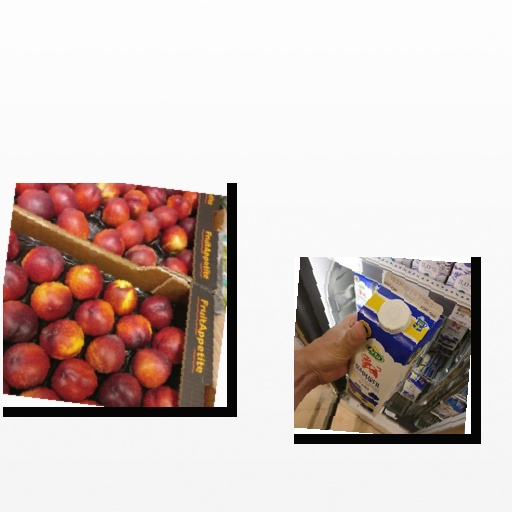
Food items: sour_milk, nectarine